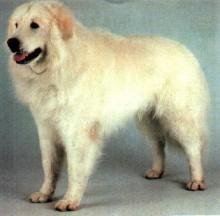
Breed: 223-n000067-kuvasz